Describe the emotion expressed in this image:  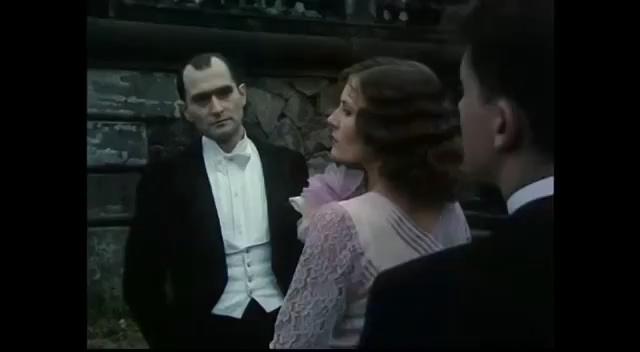
This person displays Suffering, valence and arousal with low intensity.